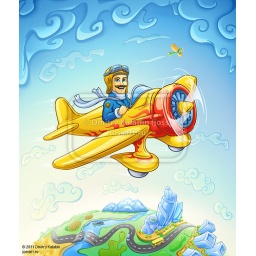
Yellow-red cartoon plane with smiling pilot flying over the earth